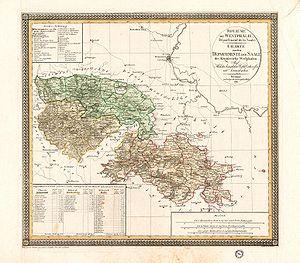
Le département de la Saale était un département du royaume de Westphalie. Son chef-lieu était Halberstadt. Il devait son nom à la Saale, un affluent de l'Elbe.